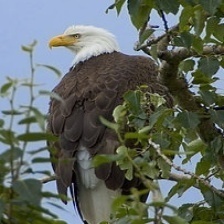
Species: BALD EAGLE
Scientific name: HALIAEETUS LEUCOCEPHALUS